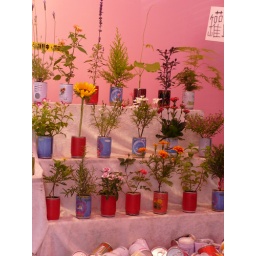
Just need 7 days and it will grow shown in the pic, water the plant twice per week.